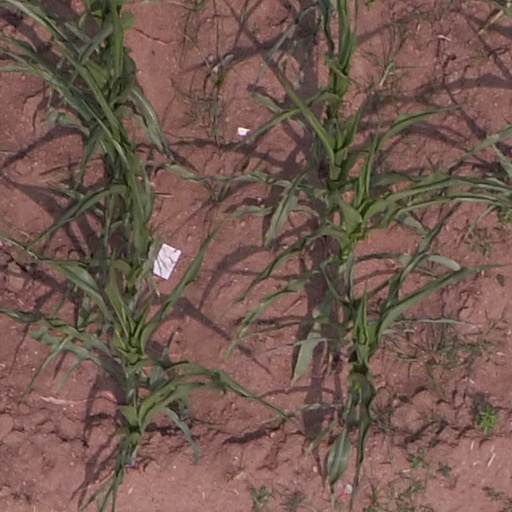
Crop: maize; corn